2006 Spanish Grand Prix

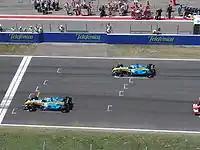
The Renault cars of Alonso and Fisichella occupied the front row of the grid.

At the start, the first four remained in formation, although Felipe Massa was pressured by Kimi Räikkönen, who had jumped up from ninth to fifth. Fernando Alonso managed to break away while teammate Giancarlo Fisichella held up the chasers. The first round of pit stops was initiated by Alonso on lap 17. Fisichella followed him on lap 18 and Massa on lap 19.